Jagjit Singh

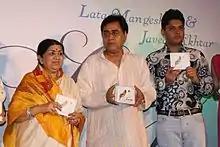
Singh with Lata Mangeshkar at the audio release of Saadgi

Jagjit Singh Dhiman was born on 8 February 1941 in Sri Ganganagar, Rajasthan, India (then Bikaner State) into a Namdhari Sikh Punjabi family. His father, Sardar Amar Singh Dhiman, was a surveyor with the government's Public Works' Department and hailed from village Dalla in Ropar district of Punjab.